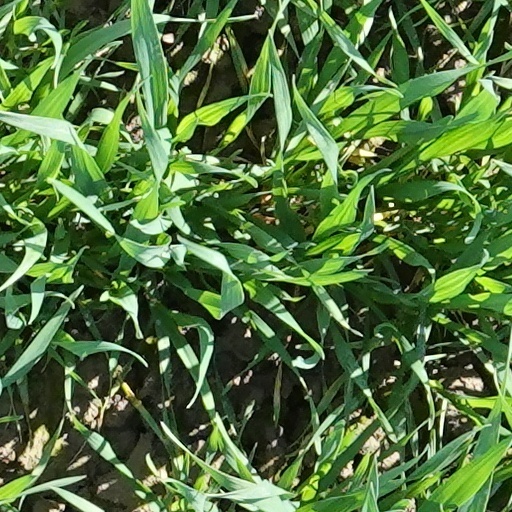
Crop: wheat